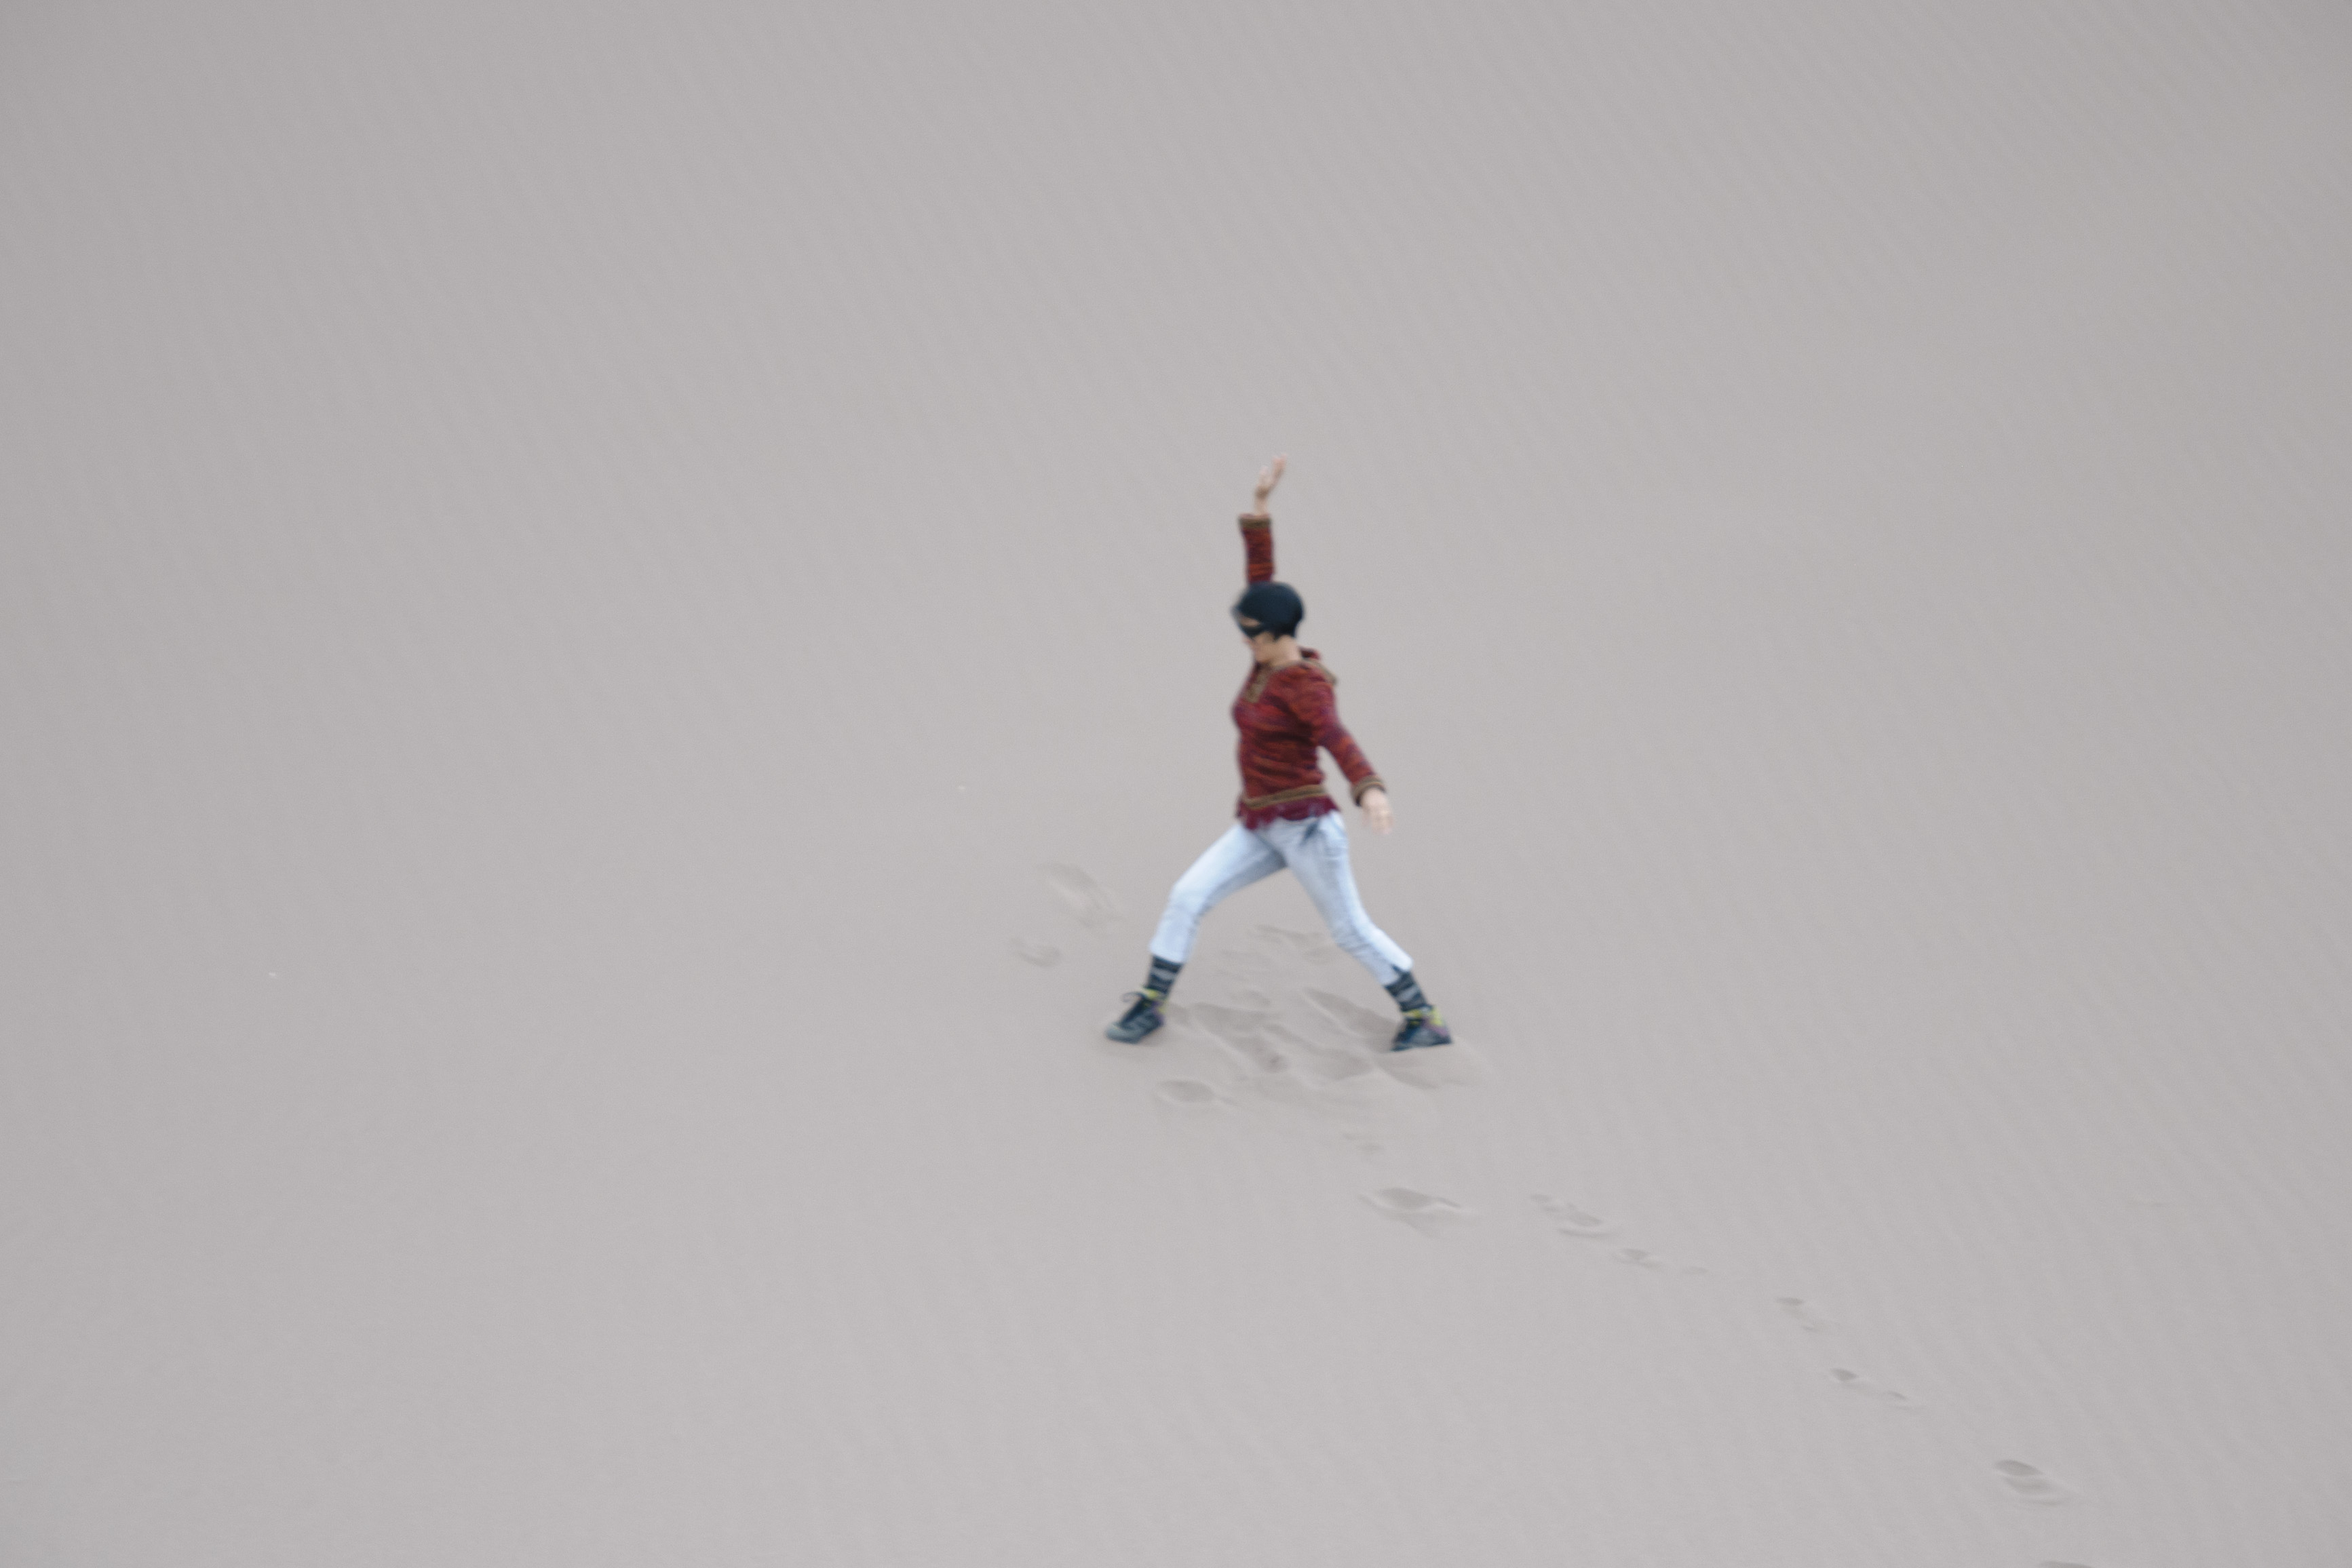
jumping, nikon, extreme sport, skiing, chile, sports equipment, winter sport, sports, downhill, ski, sanpedrodeatacama, d300, ski equipment, alpine skiing, freestyle skiing